Henry IV, Holy Roman Emperor

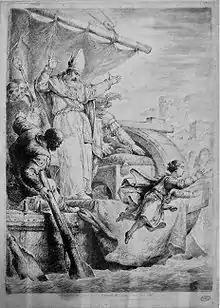
Henry jumps from Archbishop Anno II of Cologne's ship into the Rhine at Kaiserswerth in 1062 (engraving by Bernhard Rode, 1781).

Andrew I of Hungary faced a rebellion from his brother, Duke Béla, in 1060. Agnes dispatched Bavarian, Saxon and Bohemian troops to Hungary to fight Béla and his Polish allies, but the three armies did not coordinate their movements. Béla defeated his brother who died of his wounds. Andrew's family fled to Germany, and Béla was crowned king on 6 December. After Béla's victory, the command of the German duchies along the Hungarian frontier had to be strengthened. Agnes ceded Bavaria to a wealthy Saxon lord, Otto of Nordheim, and replaced Duke Conrad of Carinthia with Berthold of Zähringen in early 1061.